Berkelium compounds

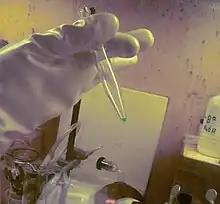
A solution of berkelium(III) nitrate

Berkelium(III) and berkelium(IV) hydroxides are both stable in 1 M sodium hydroxide solutions. Berkelium(III) phosphate (BkPO) has been prepared as a solid, which shows strong fluorescence under argon laser (514.5 nm line) excitation. Berkelium hydrides are produced by reacting metal with hydrogen gas at temperatures about 250 °C. They are non-stoichiometric with the nominal formula BkH (0 < x < 1). Whereas the trihydride has a hexagonal symmetry, the dihydride crystallizes in an "fcc" structure with the lattice constant "a" = 523 pm. Several other salts of berkelium are known, including BkOS, Bk(NO)·4HO, BkCl·6HO, Bk(SO)·12HO and Bk(CO)·4HO. Thermal decomposition at about 600 °C in an argon atmosphere (to avoid oxidation to BkO) of Bk(SO)·12HO yields the body-centered orthorhombic crystals of berkelium(IV) oxysulfate (BkOSO). This compound is thermally stable to at least 1000 °C in an inert atmosphere.